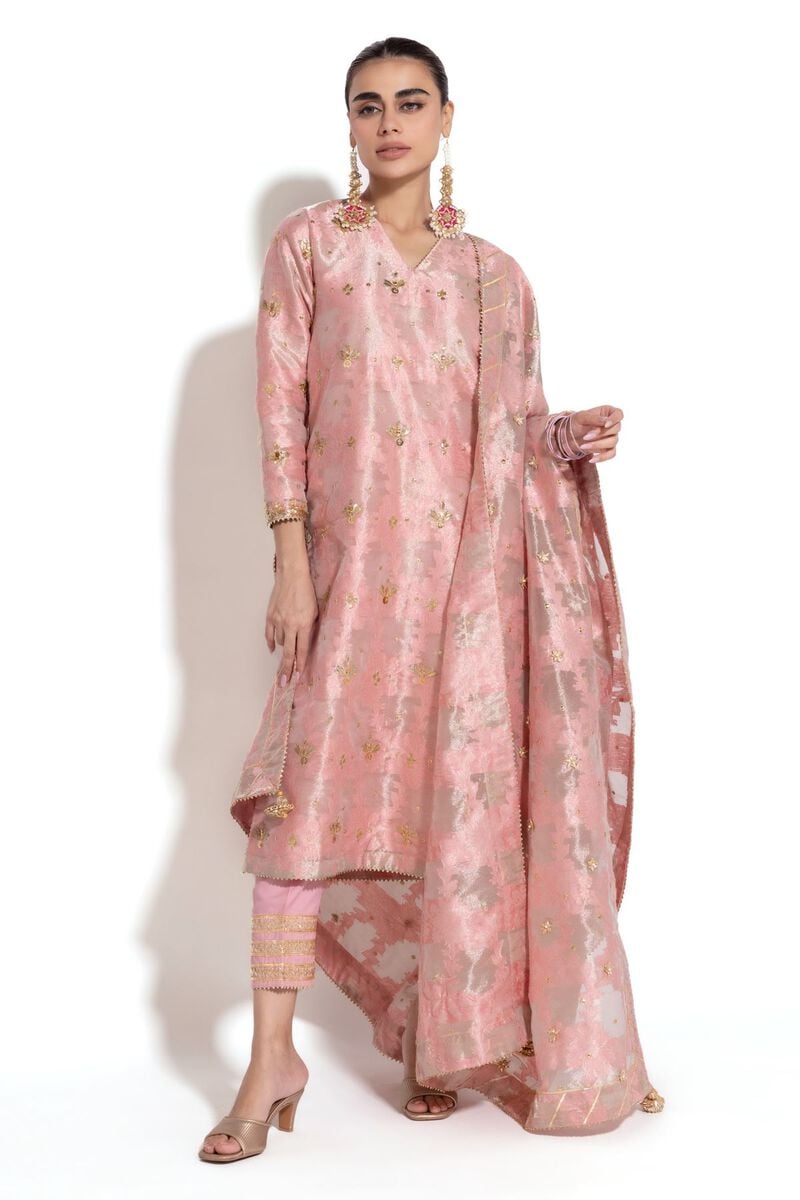
pink gold karigari silk ch